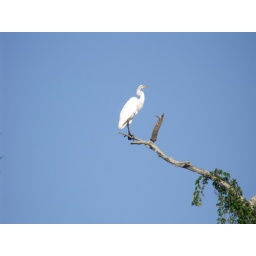
great egret against the glorious blue sky